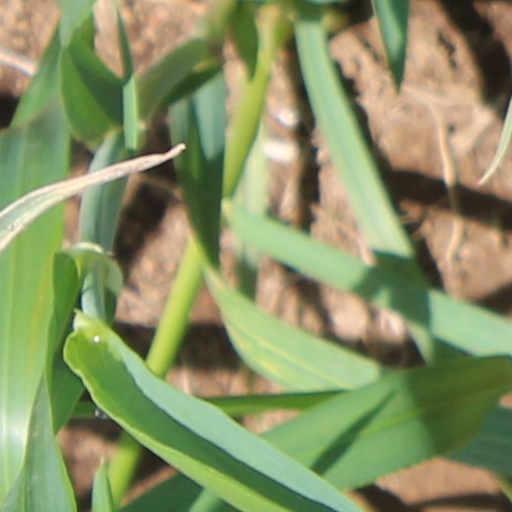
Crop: wheat